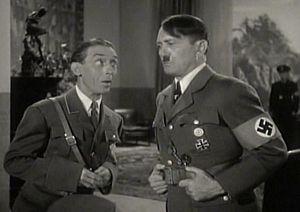
Adolf Hitler au cinéma se réfère à l'ensemble des représentations du dictateur nazi dans les productions cinématographiques depuis les années 1930. La figure d’Adolf Hitler, chancelier allemand entre 1933 et 1945, et Führer de l’Allemagne nazie a été interprétée par de nombreux acteurs dans des films d’abord de propagande anti-nazie et, après la guerre, dans des films historiques, de mémoire, voire de comédie ou d’œuvres uchroniques.
Charley Rogers est un acteur, réalisateur et scénariste anglais, né Charles Alfred Rogers le 15 janvier 1887 à Birmingham, mort le 20 décembre 1956 à Los Angeles des suites d'un accident de voiture.